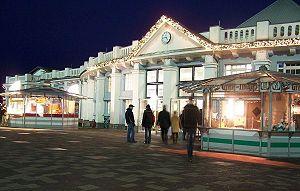
Rostock /ˈʁɔstɔk/ est une ville-arrondissement du nord de l’Allemagne. C’est la plus grande ville de Mecklembourg-Poméranie occidentale. Rostock est située sur les bords de la rivière Warnow.